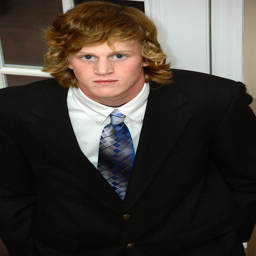
a guy in a suit leaning over while staring into the camera
Young man wearing a suit and tie standing inside a building.
A boy wears a suit and blue tie.
This young man is dressed in a suit with a black jacket and a tie in blue tones.
A long haired teenager wears a suit and tie.